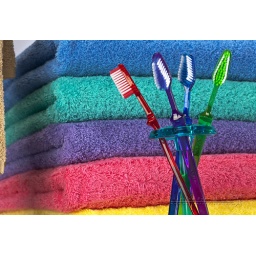
Toothbrush and bath towels against a white background in a studio environment